Denise Bombardier

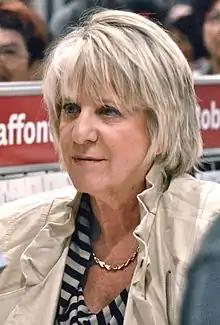
Bombardier in 2012

Denise Bombardier (born Marie Louise Yvette Denise Bombardier, January 18, 1941 – July 4, 2023) was a Canadian journalist, essayist, novelist and media personality who worked for the French-language television network Radio-Canada for over 30 years.